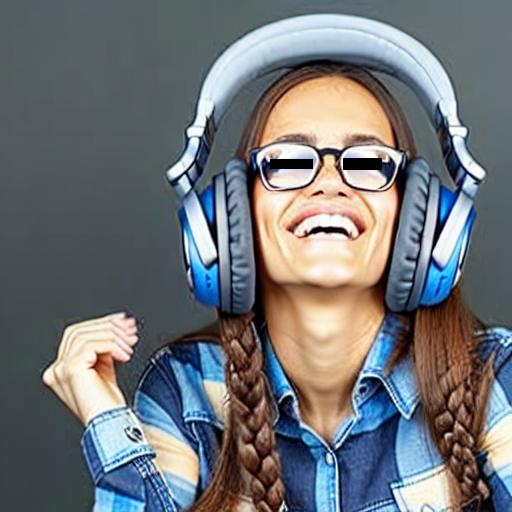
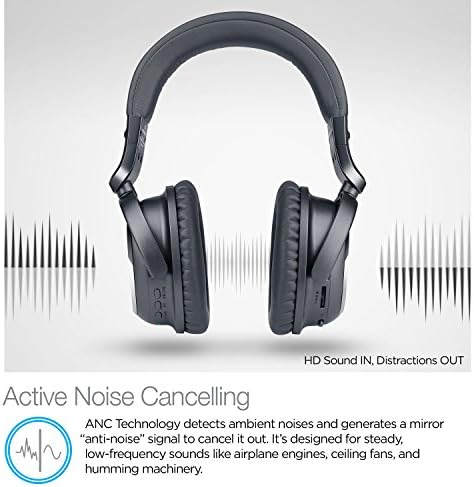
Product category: headphones
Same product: no